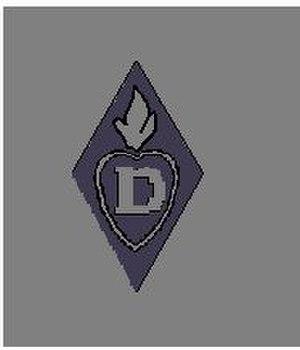
Joseph Germain Dutalis, né le 23 avril 1780 à Bruxelles et y décédé le 5 décembre 1852, est un orfèvre belge.